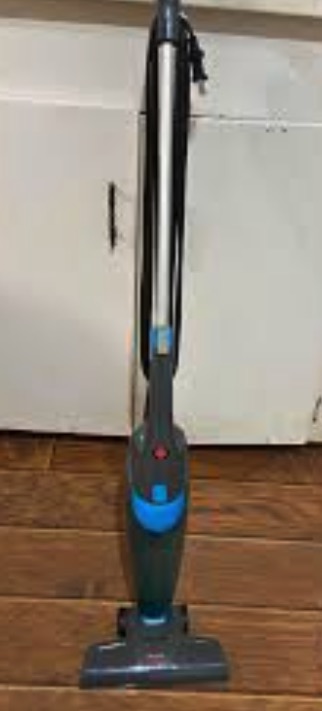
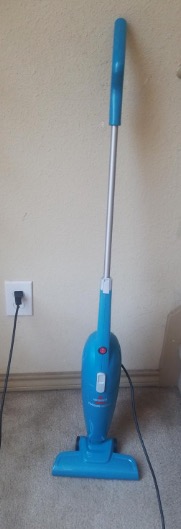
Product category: items_vacuum
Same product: no